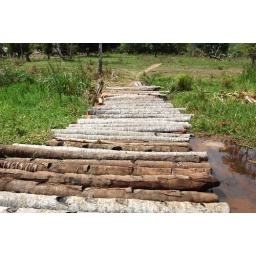
This bridge can be used by pedestrians, cows, goats, cars and even lorries. I like it very much ;.)